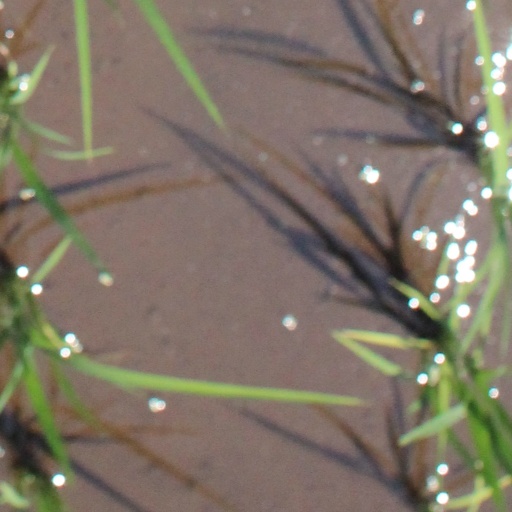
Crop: rice